Visible Vote '08: A Presidential Forum

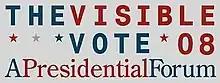

The Visible Vote '08: A Presidential Forum aired live on August 9, 2007 on the TV channel Logo. It was the first-ever live televised forum with U.S. presidential candidates discussing solely LGBT-related issues. Logo co-sponsored the event, the first live one in its history, with the Human Rights Campaign.